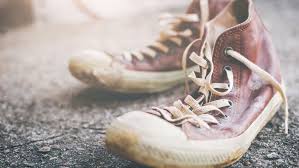
Waste category: shoes